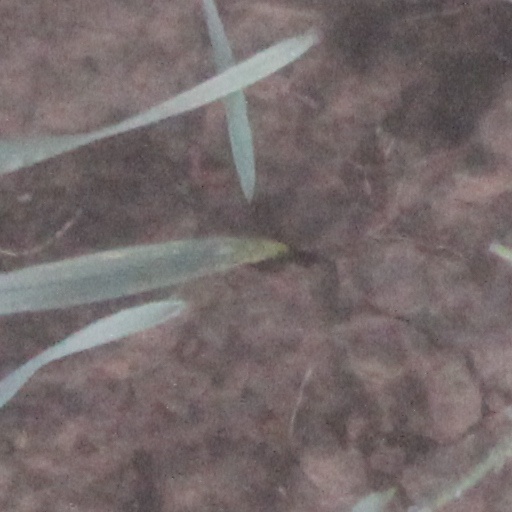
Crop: wheat